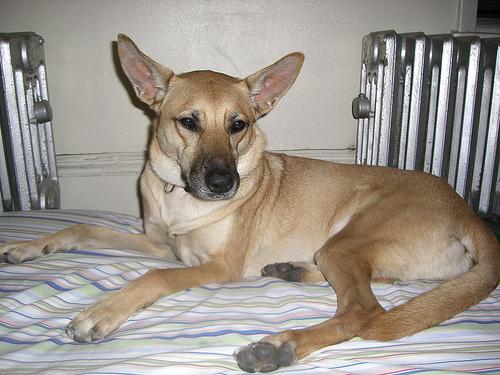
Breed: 233-n000071-malinois